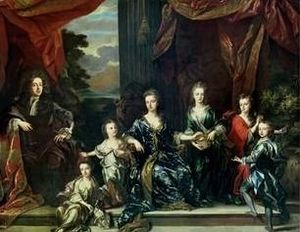
John Churchill, 1. hertug af Marlborough / Kriseår (1678–1700) / Diplomattjeneste
Et senere maleri af Marlborough familien af John Closterman. På hertugens venstre side står Elizabeth, Mary, hertuginden, Henrietta, Anne og John.
John Churchill, 1. hertug af Marlborough KG var en engelsk soldat og statsmand, hvis karriere strakte sig over fem regenters tid i slutningen af det 17. og begyndelsen af det 18. århundrede. Han begyndte som en uanselig page ved Stuarternes hof i England, men hans medfødte mod på slagmarken sikrede ham hurtig forfremmelse og anerkendelse fra hans herre og mentor, Jakob, hertug af York. Da Jakob blev konge i 1685, spillede Churchill en stor rolle ved nedkæmpelsen af Hertugen af Monmouths opgør, men blot tre år senere opgav Churchill den katolske konge til fordel for protestanten Vilhelm af Oranje.